John Tyler

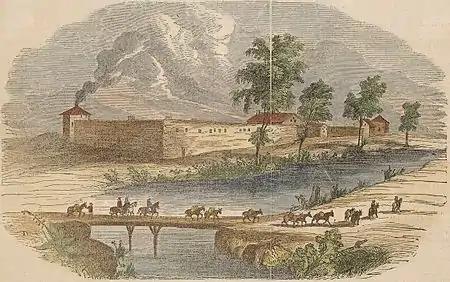
Frémont's second expedition party reached Sutter's Fort in the Sacramento Valley in March 1844

Tyler was sworn in on March 4, 1841, in the Senate chamber, and delivered a three-minute speech about states' rights before swearing in the new senators and then attending Harrison's inauguration. Following the new president's two-hour speech before a large crowd in freezing weather, Tyler returned to the Senate to receive the president's Cabinet nominations, presiding over the confirmations the following day—a total of two hours as president of the Senate. Expecting few responsibilities, he then left Washington, quietly returning to his home in Williamsburg. Seager later wrote, "Had William Henry Harrison lived, John Tyler would undoubtedly have been as obscure as any vice-president in American history."